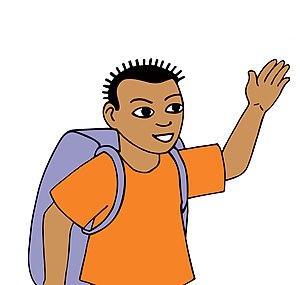
Matapan
Tikoulou est un personnage fictif, héros de la collection "Les Aventures de Tikoulou". Créé par Pascale Siew et Henry Koombes, ce petit Mauricien explore, d'aventures en aventures, son île et celles de l'océan Indien.